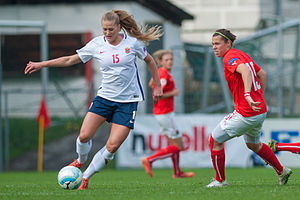
Lisa-Marie Karlseng Utland
Utland i 2016
Lisa-Marie Karlseng Utland er en norsk fodboldspiller, der spiller som angriber for Rosenborg BK i Toppserien og Norges kvindefodboldlandshold.